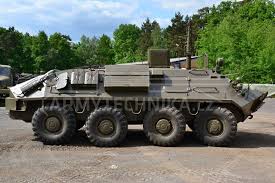
Label: BTR